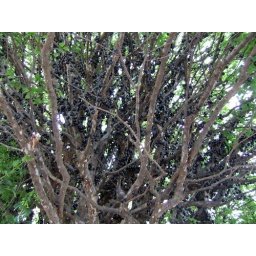
looking up underneath a Jabuticaba tree - only found in Brazil the fruits grow all over the branches